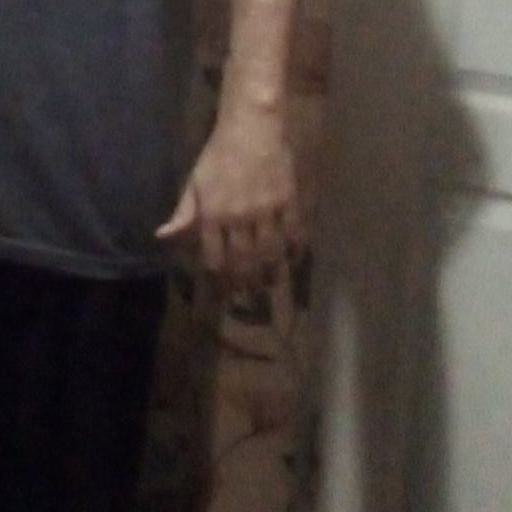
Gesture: no_gesture